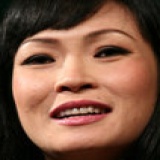
ca sĩ Phương Thanh